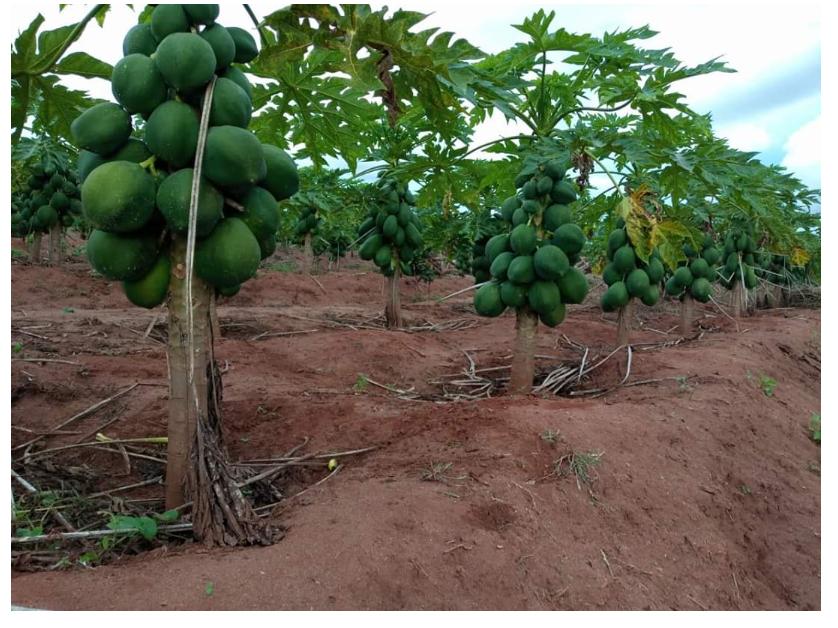
Shamba kubwa lenye rutuba linalotumika katika kilimo cha mimea, aina ya mapapai kwa ajili ya kuuzwa sokoni ama katika viwanda.